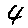
Label: 4